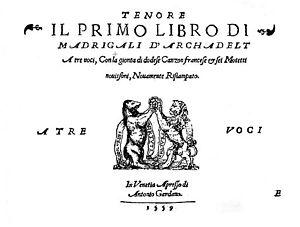
Jacques Arcadelt [Jacobus, Jacob, Archadelt, Arcadet] est un chanteur et un compositeur de l’école franco-flamande, surtout actif à Florence, Rome et Paris. Sa riche production touche toutes les formes de musique en usage à son époque, en particulier le madrigal et la chanson.